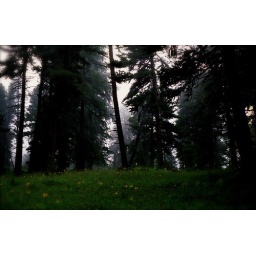
fog yellow flowers in evergreens switzerland